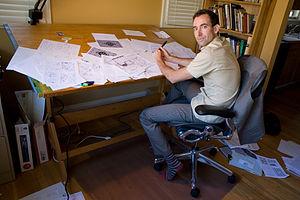
Craig Thompson est un dessinateur et scénariste de bande dessinée américain né en 1975 à Traverse City.